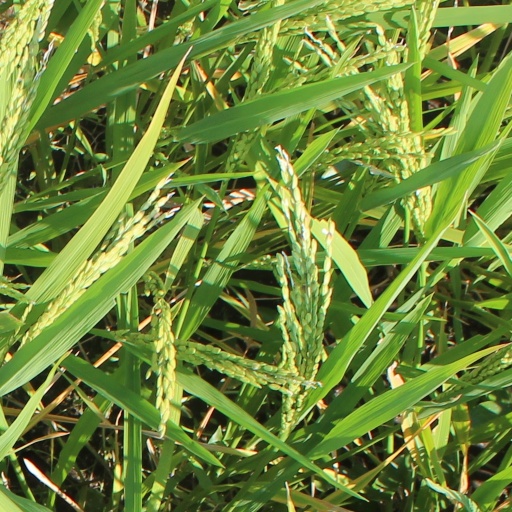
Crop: rice